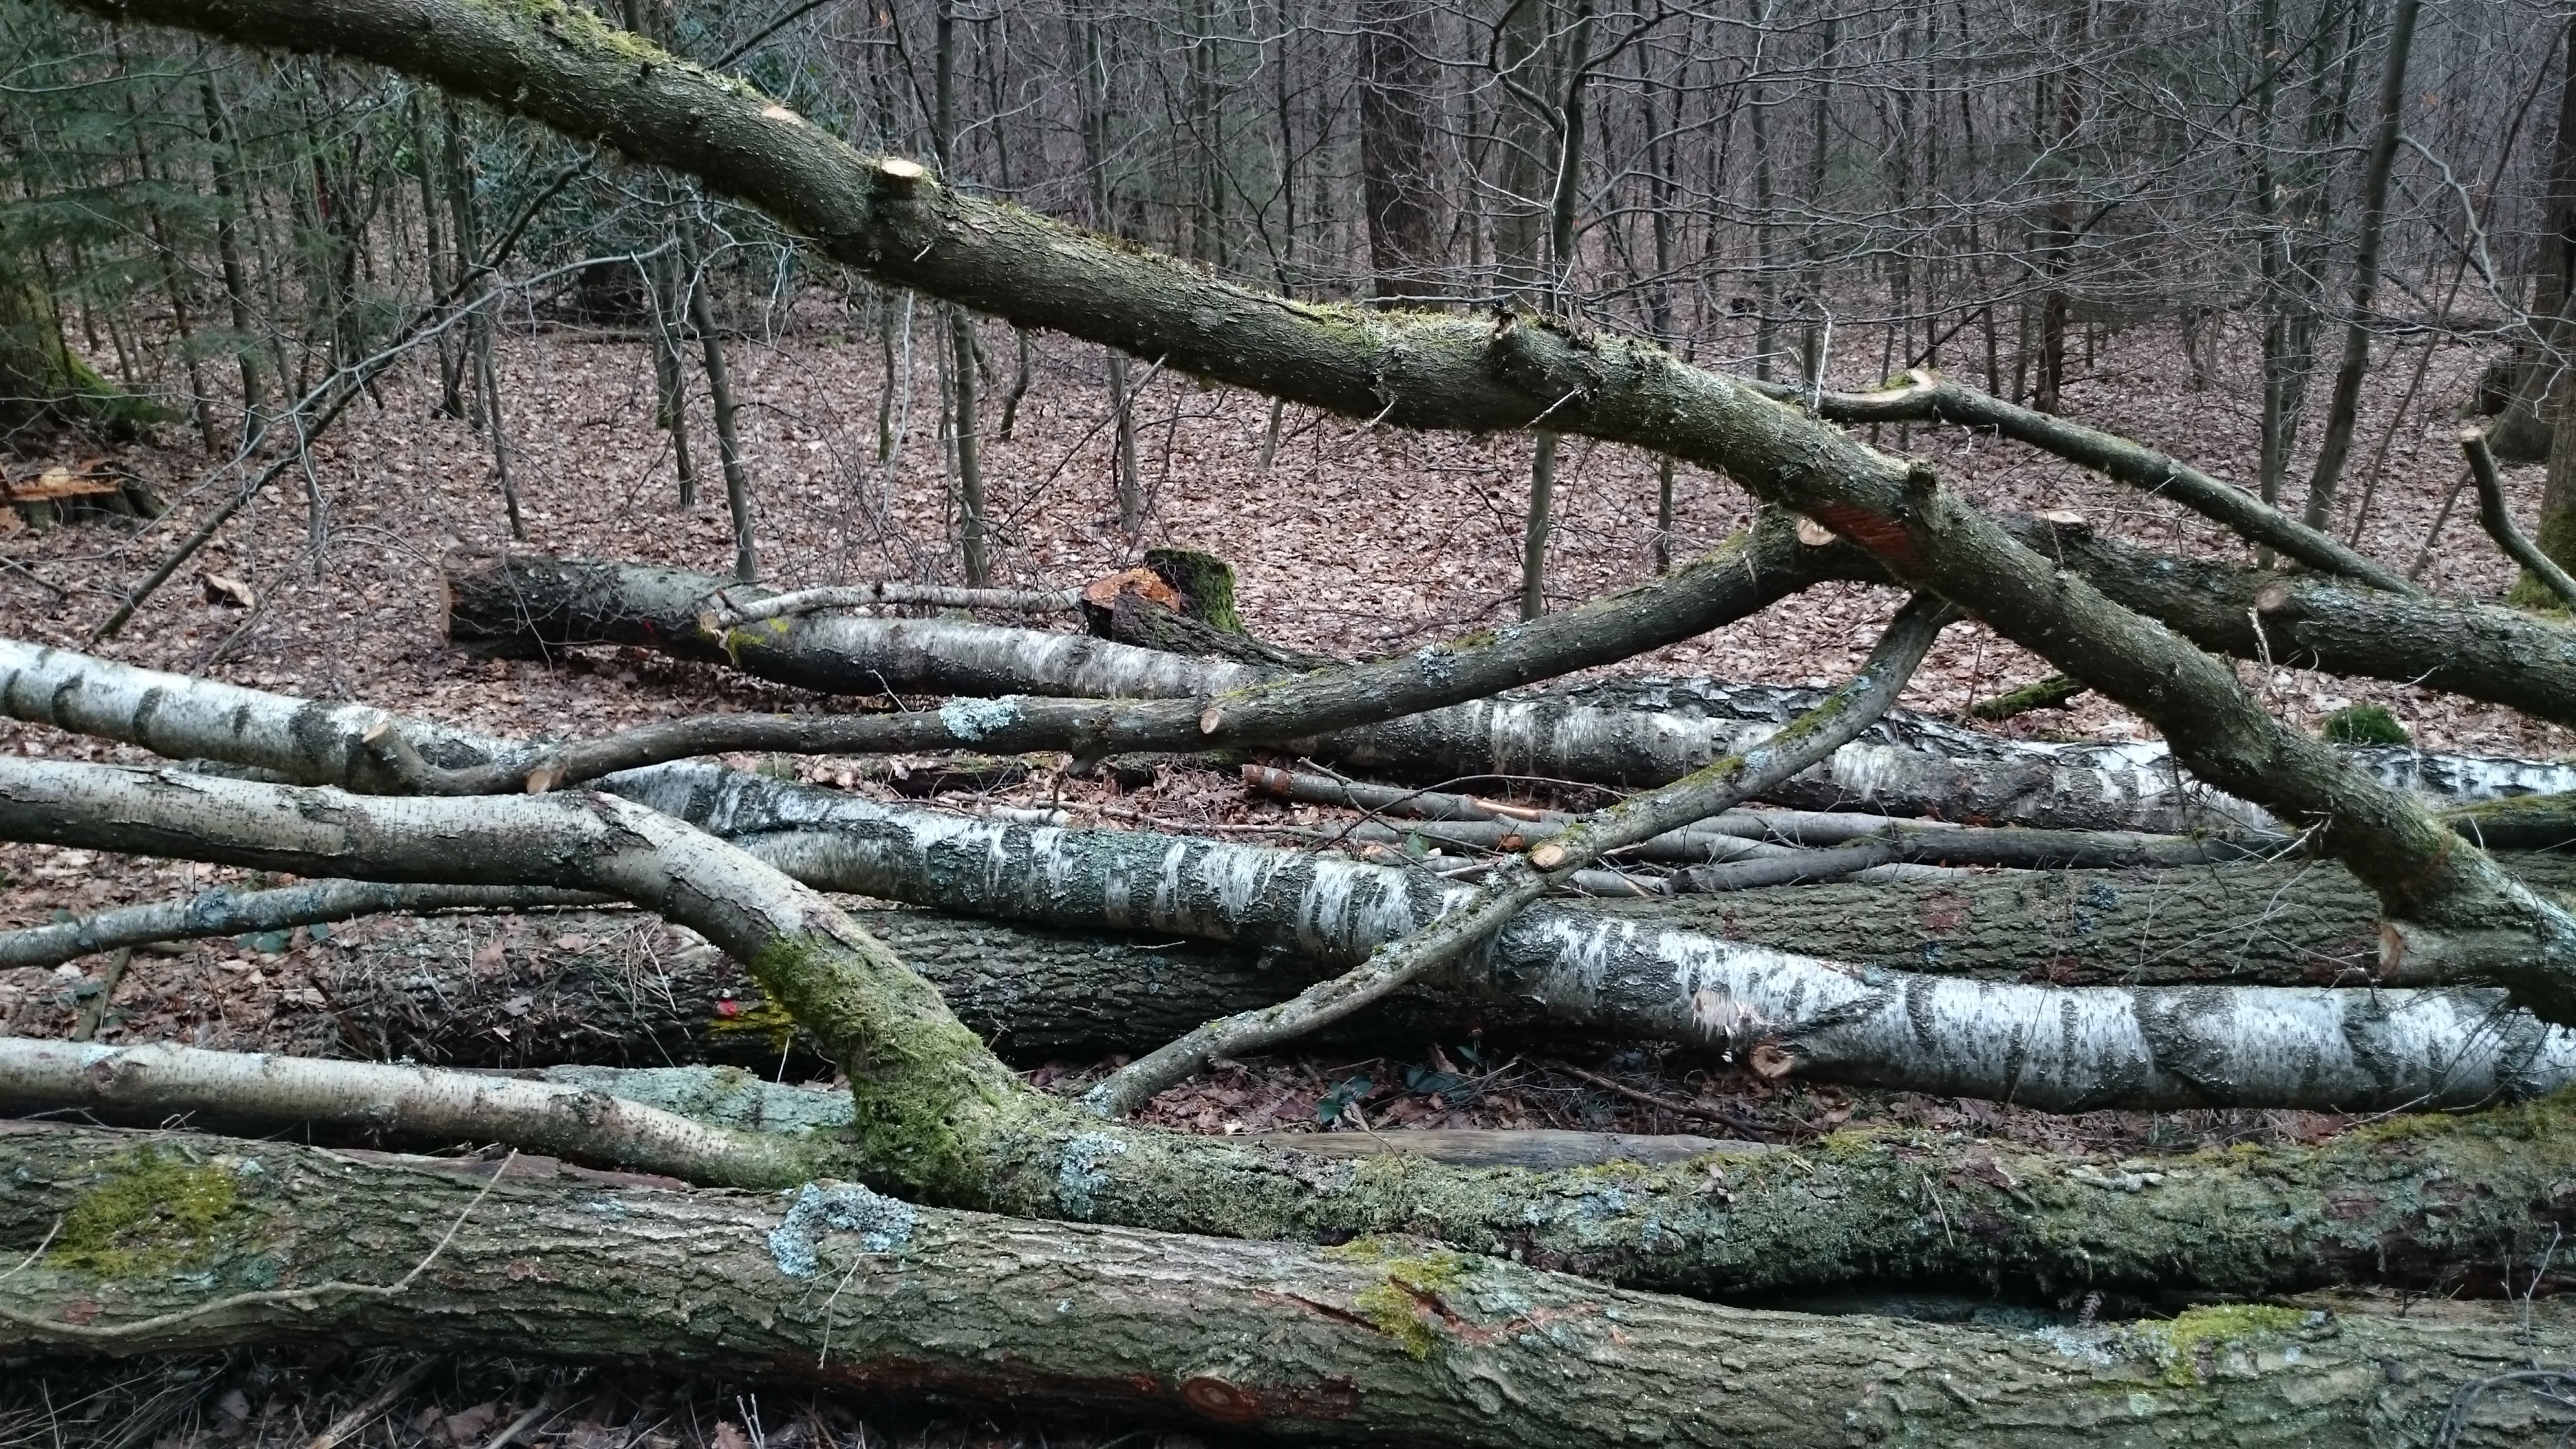
tree, nature, forest, branch, plant, wood, leaf, trunk, wildlife, green, spruce, march, woodland, habitat, natural environment, plant stem, woody plant, land plant